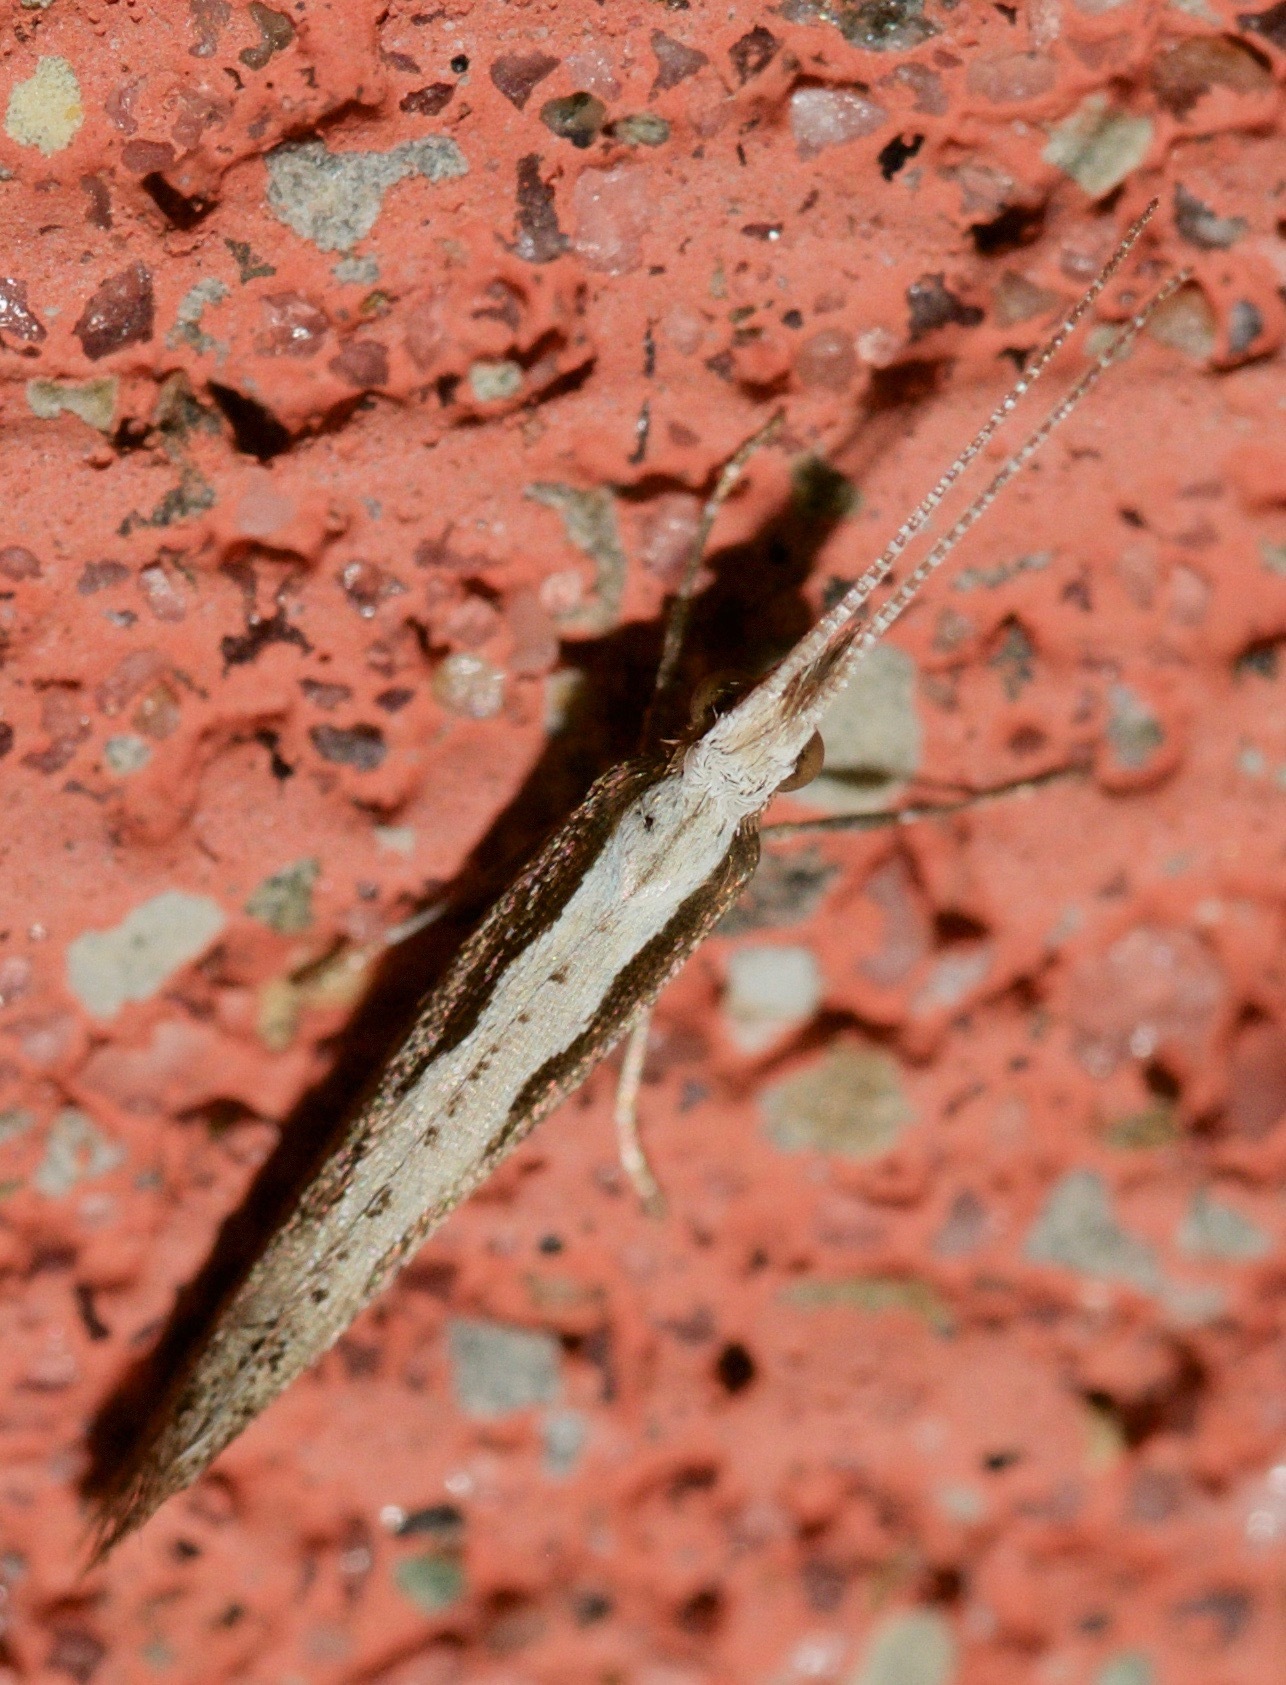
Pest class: diamondback_moth